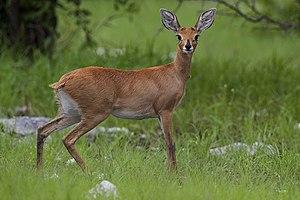
Voici la liste de quelques artiodactyles par population.